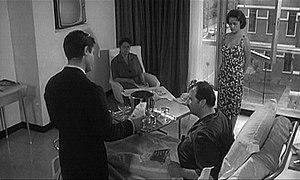
La Nuit est un film franco-italien réalisé par Michelangelo Antonioni, sorti en 1961.